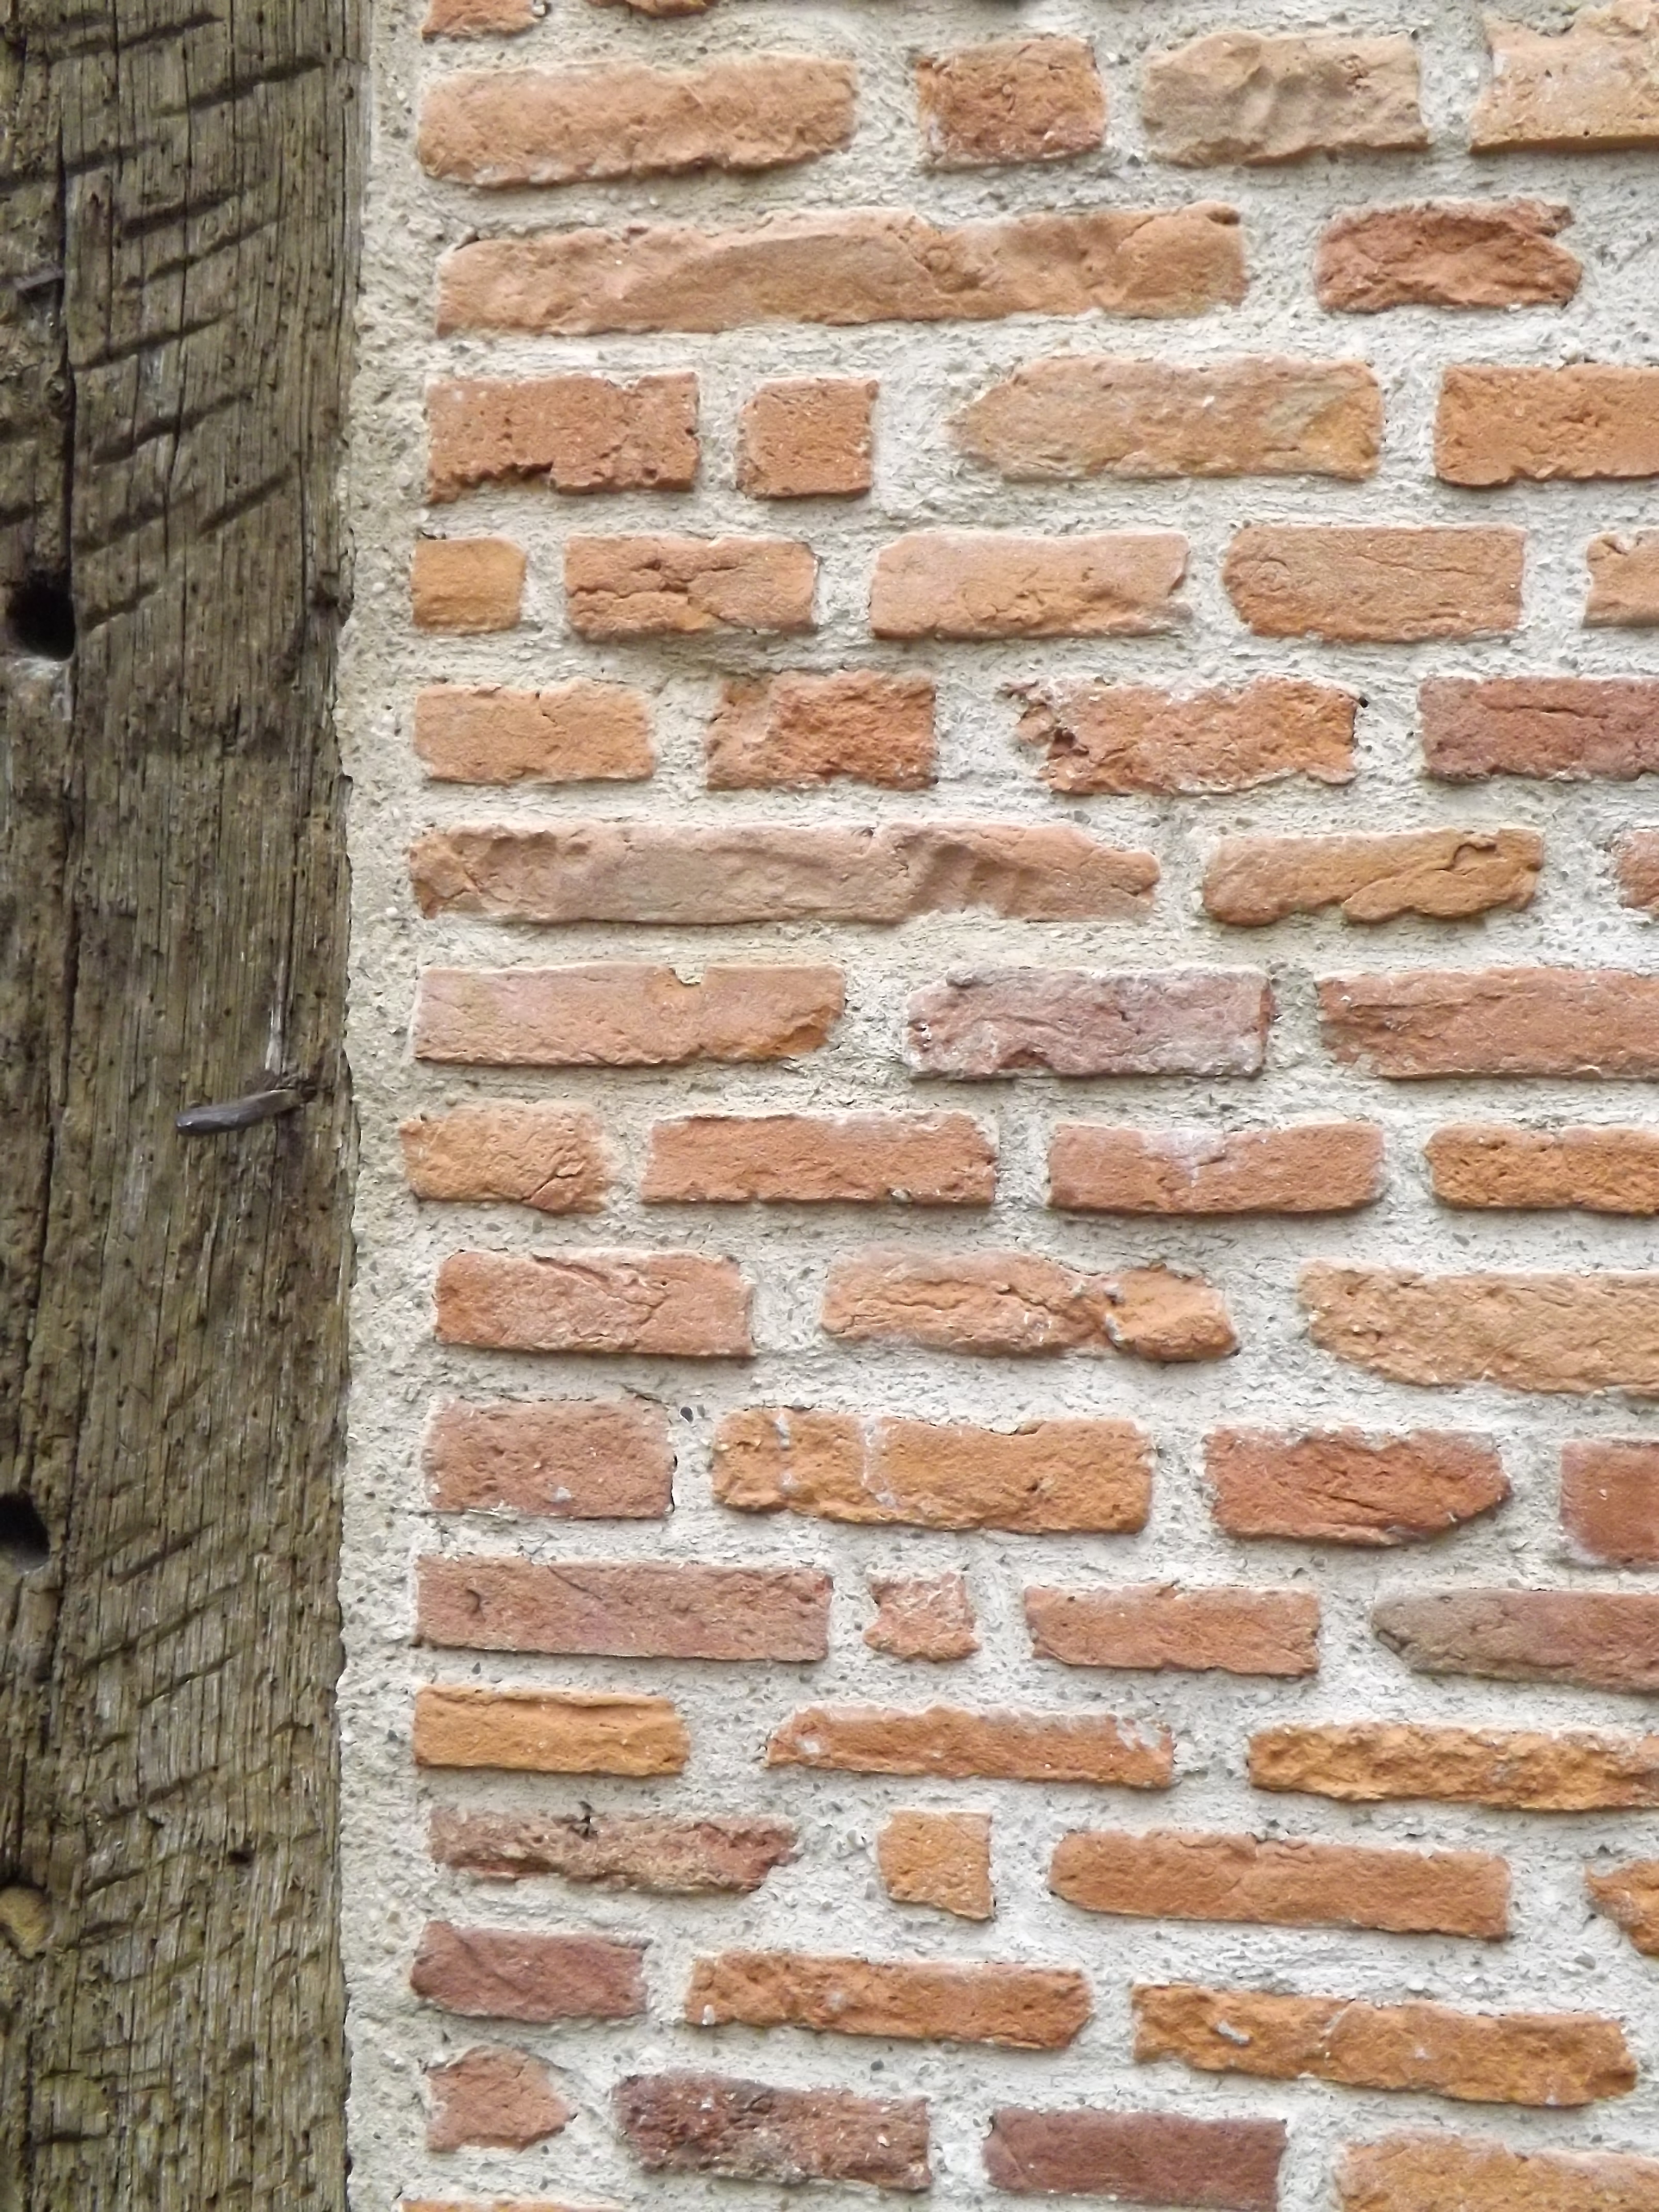
house, floor, wall, stone wall, brick, material, bricks, brickwork, graphics, flooring, stud, road surface